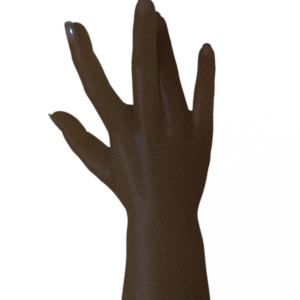
Label: paper